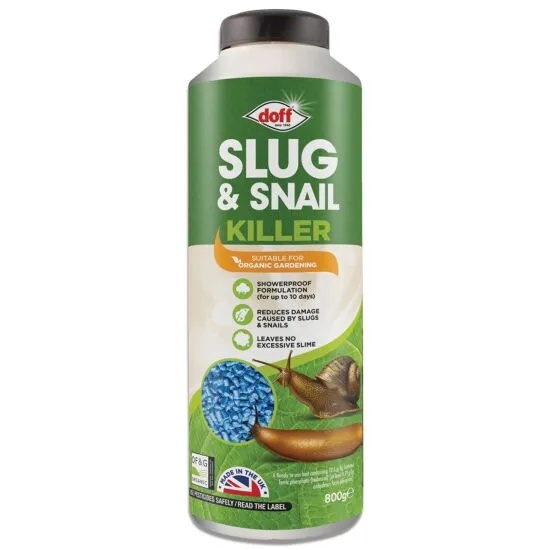
Doff Slug & Snail Killer 800g
Brand: Doff
Category: Home & Garden > Household Supplies > Pest Control > Pesticides > Molluscicides